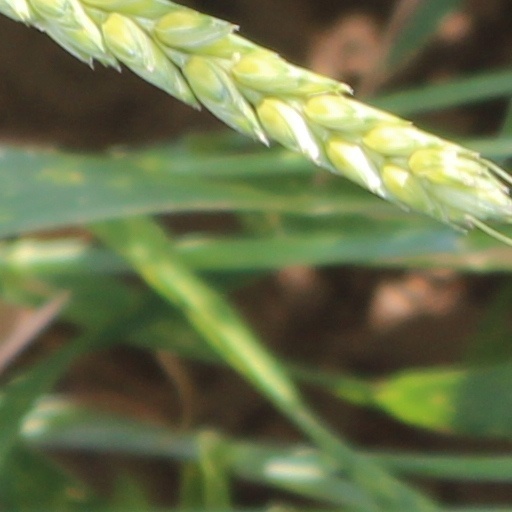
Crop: wheat